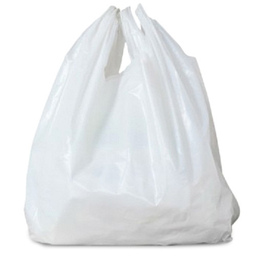
Label: plasticbags